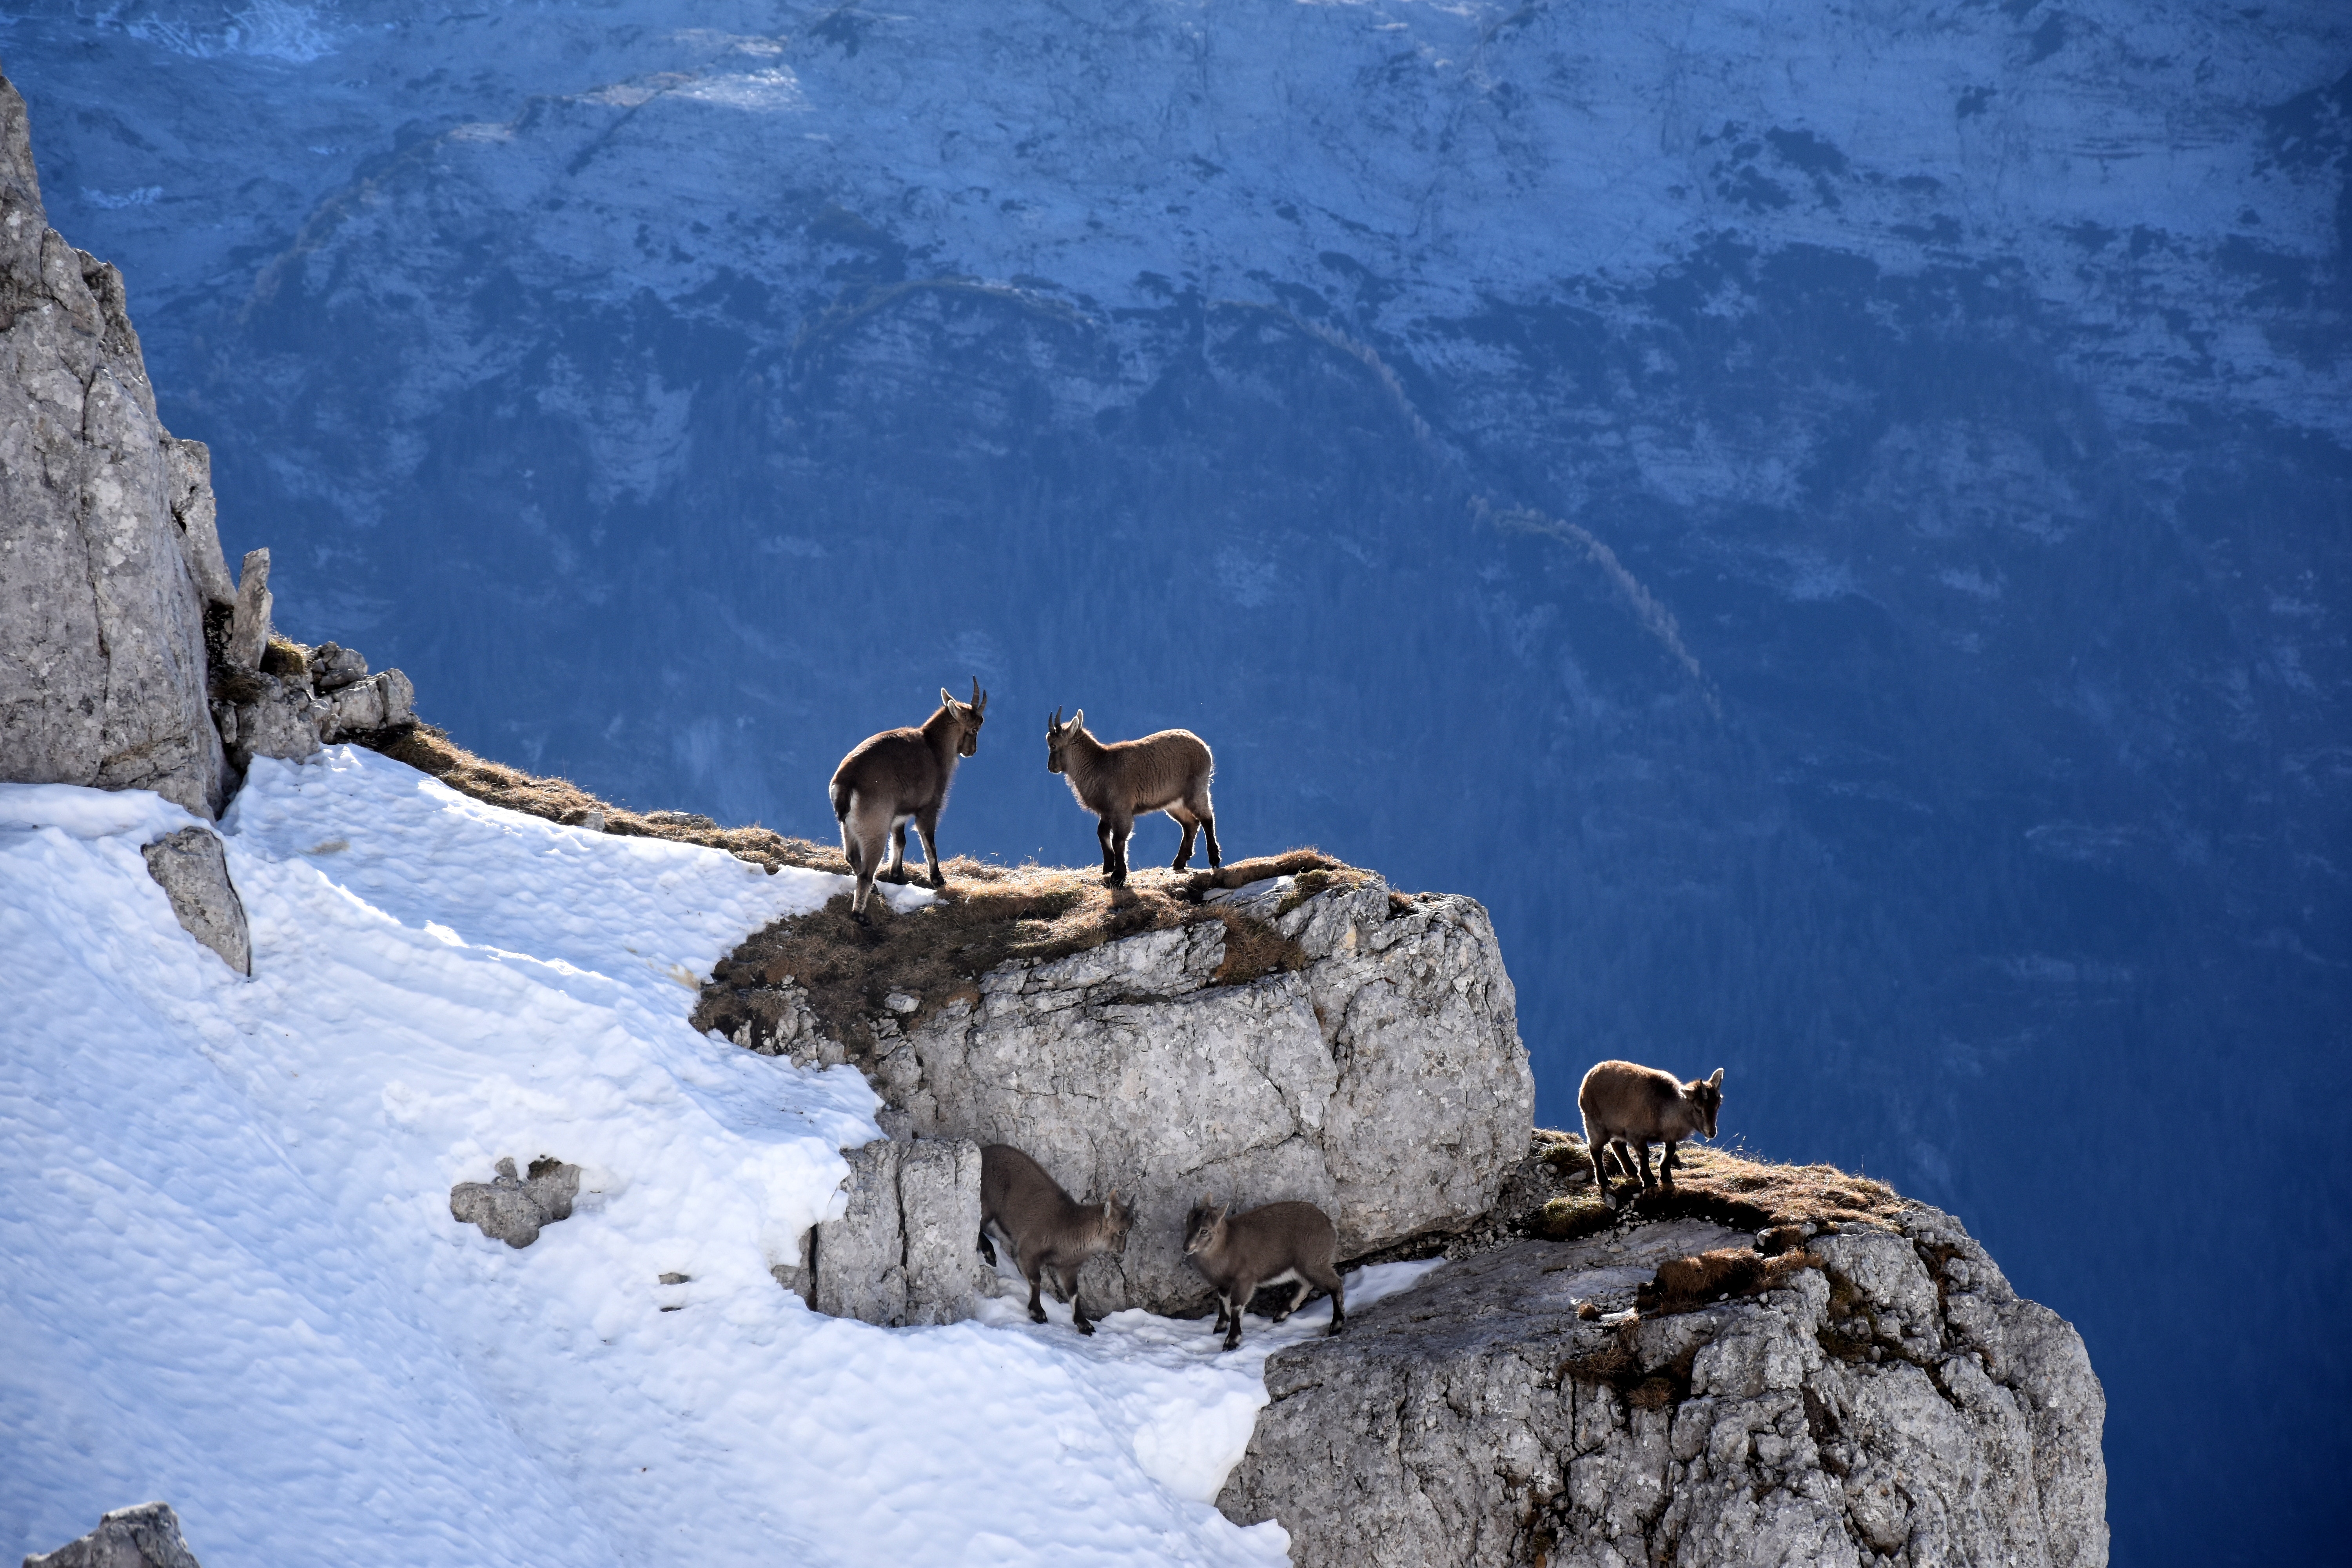
rock, mountain, snow, winter, adventure, mountain range, recreation, cliff, ice, goat, extreme sport, terrain, ridge, summit, mountain goat, mountaineering, edge, sports, alps, outdoor recreation, mountainous landforms